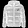
Label: Coat